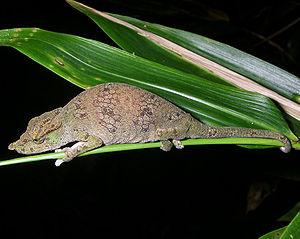
Calumma nasutum est un groupe de sauriens de la famille des Chamaeleonidae. Ce complexe comporterait 16 espèces, selon la dernière étude publiée en février 2020.